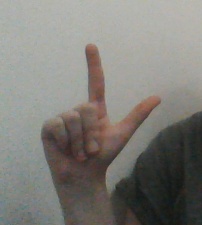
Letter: laam